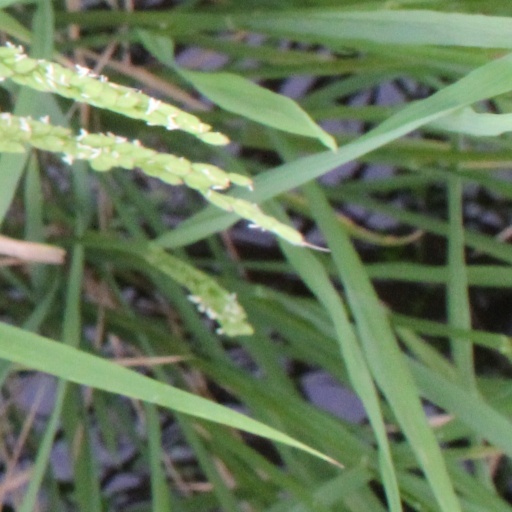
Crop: rice